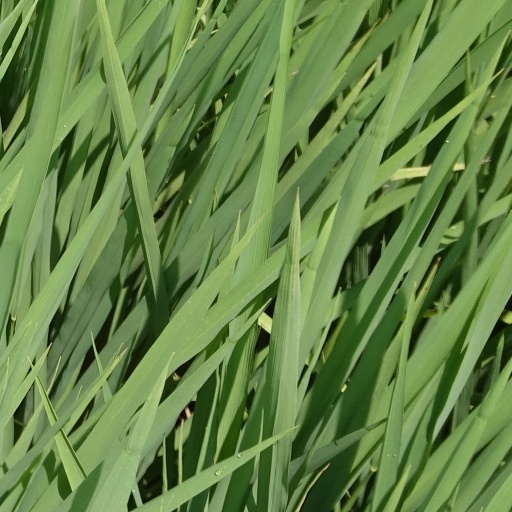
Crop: rice